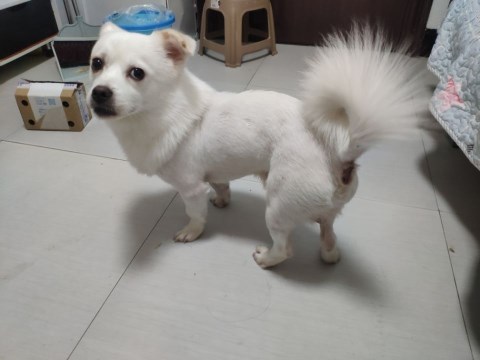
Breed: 1936-n000005-Pomeranian